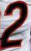
Number: 2